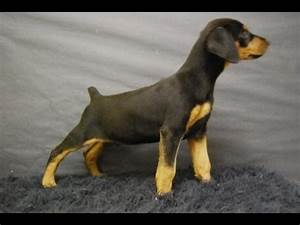
Label: dog